Quitobaquito Springs

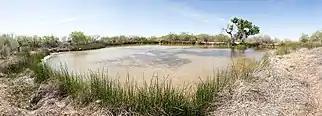
Quitobaquito Pond.

Quitobaquito Springs are springs in Organ Pipe Cactus National Monument in Pima County, Arizona. The name is of Tohono O'odham origin meaning 'house ring spring'. The area has been populated for at least 16,000 years. It lies at an elevation of , west of the south end of the Quitobaquito Hills, along the border of the United States with Mexico. The only US populations of the endangered Quitobaquito pupfish, the Sonoyta mud turtle, the desert caper, and the Howarth's white butterfly are found here. The Quitabaquito tryonia is an endemic resident of the springs.